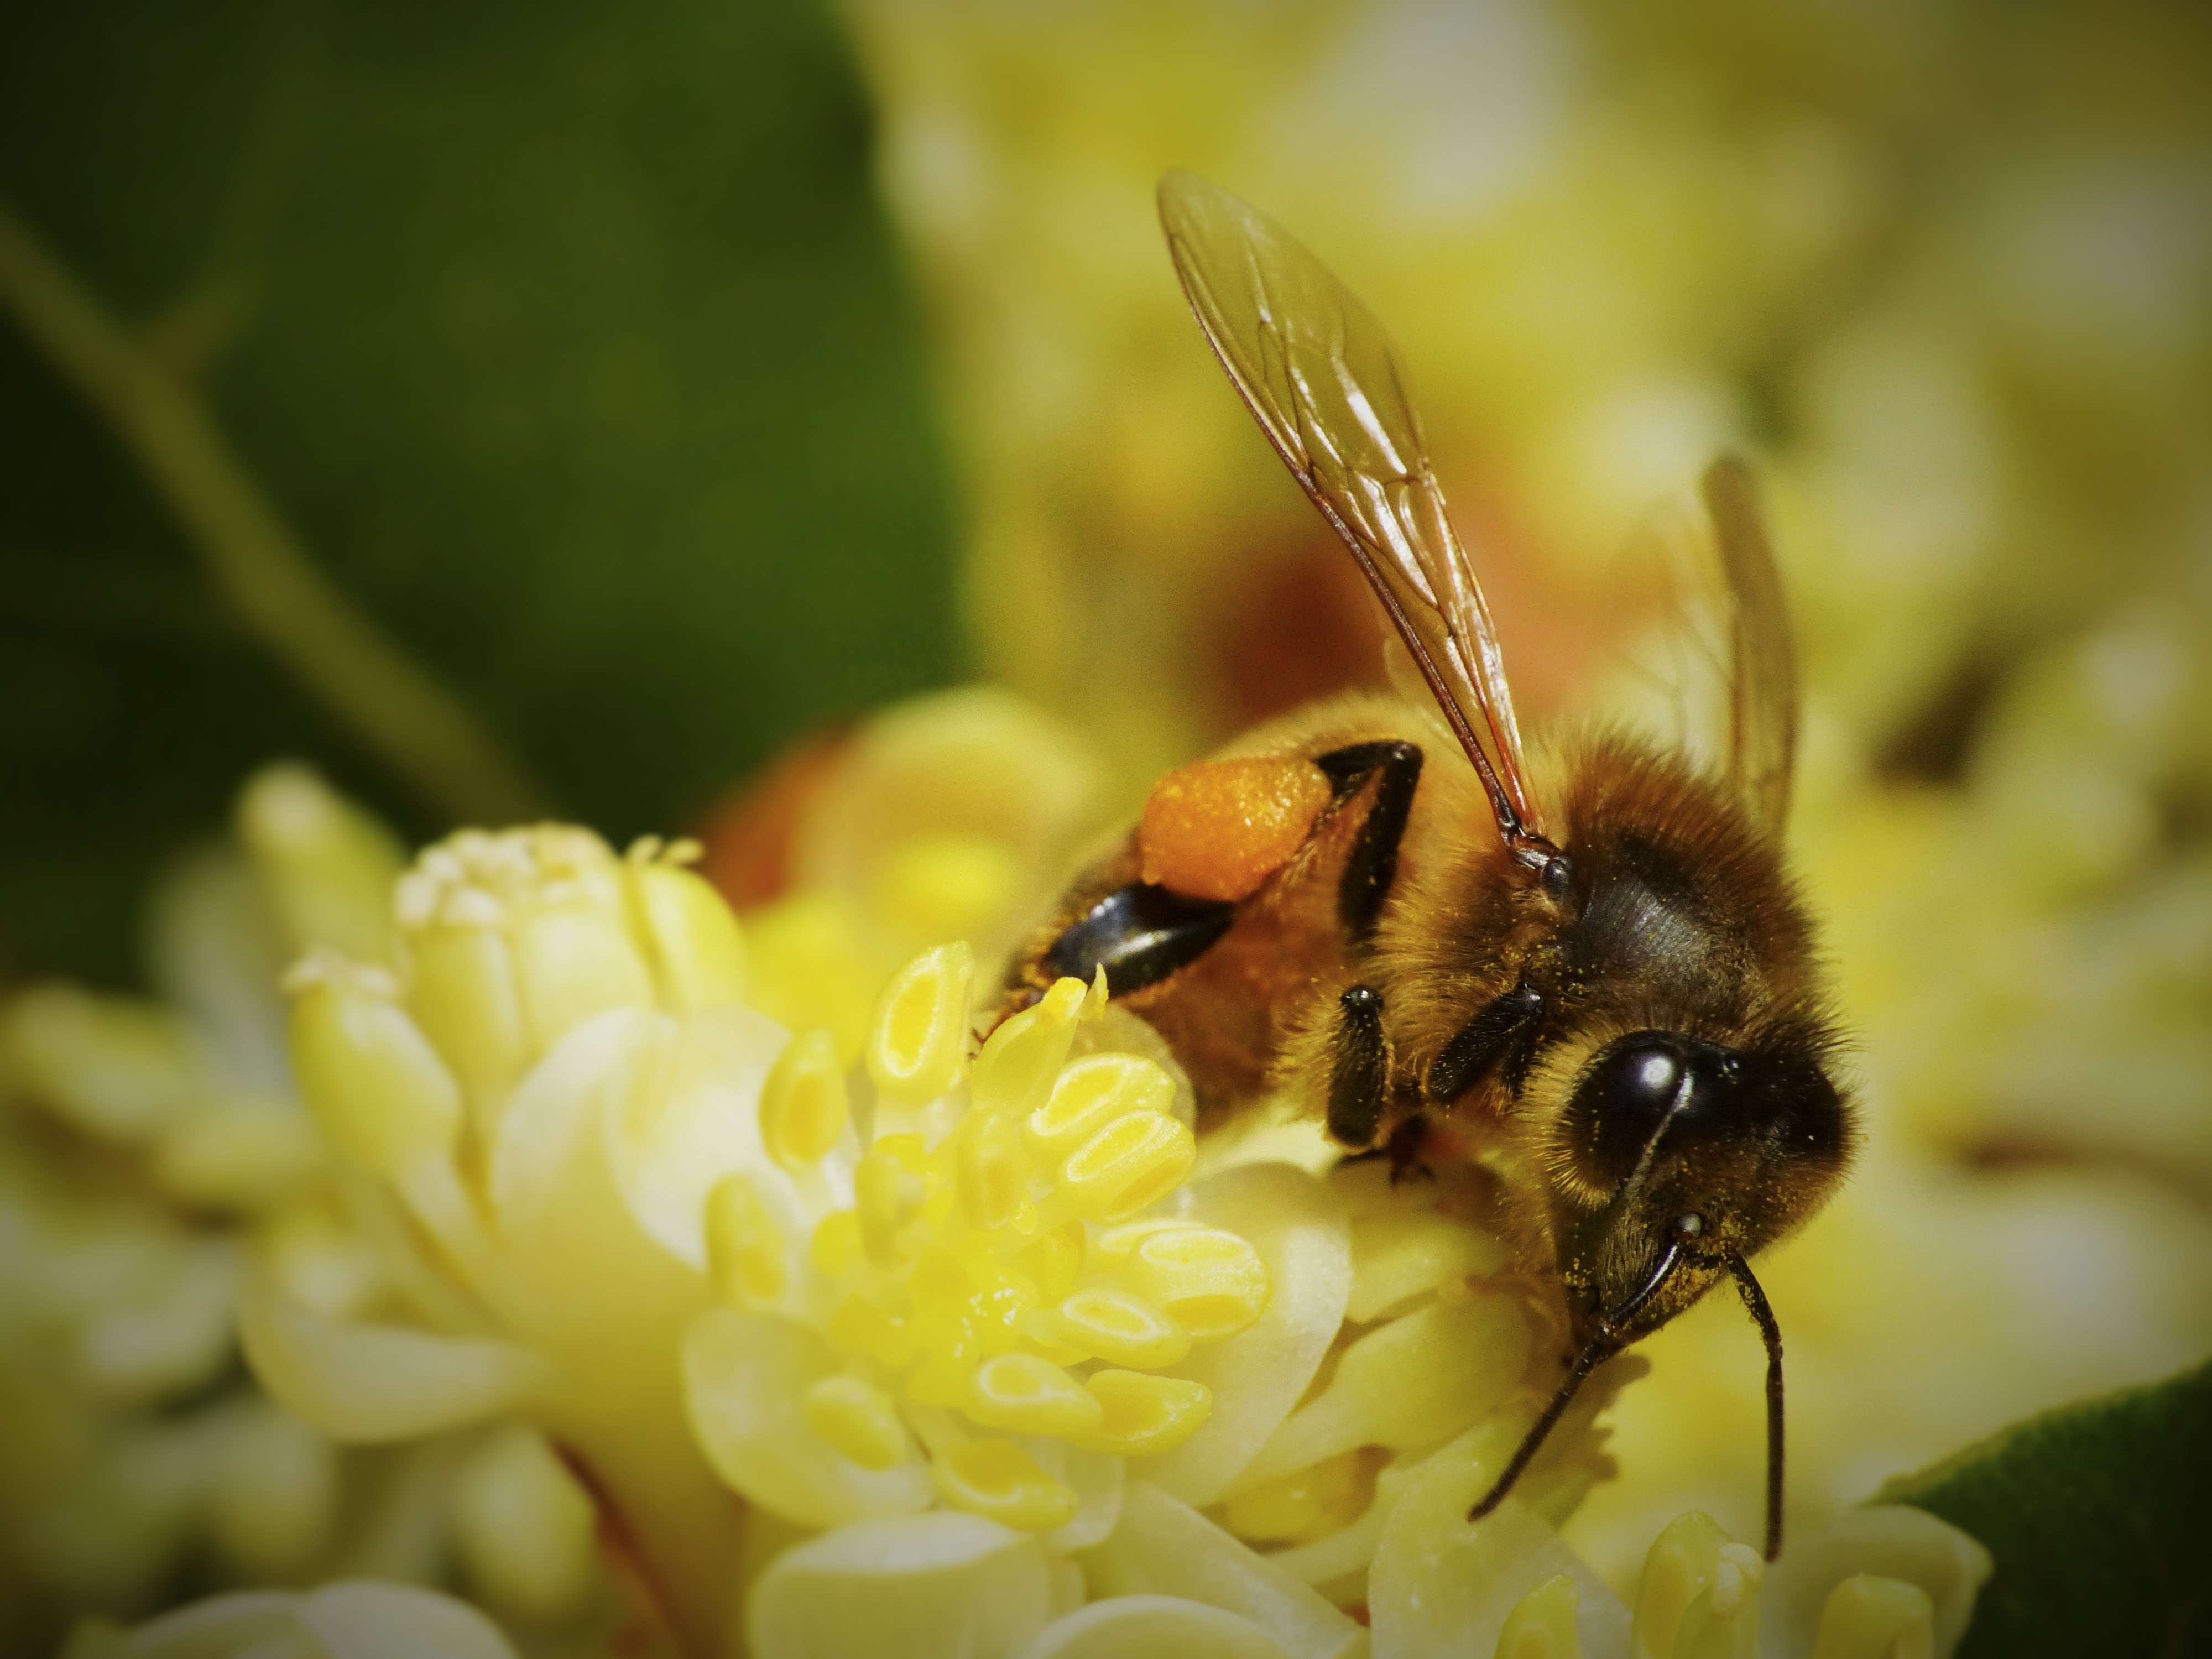
nature, photography, flower, petal, wildlife, pollen, insect, yellow, flora, fauna, invertebrate, close up, bee, wasp, bumblebee, nectar, macro photography, arthropod, honey bee, pollinator, membrane winged insect